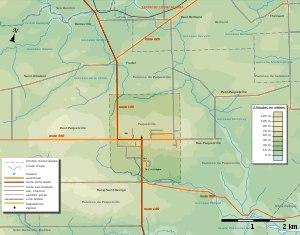
Paquetville est un village du comté de Gloucester au nord-est du Nouveau-Brunswick.